Arcade video game

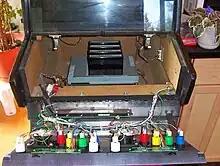
The inside of a Neo Geo MVS arcade cabinet

Games of skill were popular amusement-park midway attractions from the 19th century on. With the introduction of electricity and coin-operated machines, they facilitated a viable business. When pinball machines with electric lights and displays were introduced in 1933 (but without the user-controller flippers which would not be invented until 1947) these machines were seen as games of luck. Numerous states and cities treated them as amoral playthings for rebellious young people, and banned them into the 1960s and 1970s.